168th Rifle Division

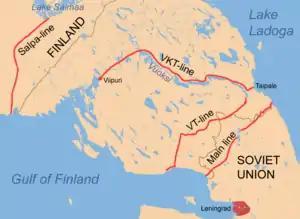
Map showing the four main defence lines built by Finland; Main line, VT-line, VKT-line and the Salpa-line. The Soviet offensive was stopped at the VKT-line.

The victory against German 18th Army left Finland still in control of the territory in the Karelian Isthmus it had retaken in 1941. The "STAVKA", now with an abundance of resources, set a priority on defeating the Finnish forces, reoccupying the Isthmus, possibly occupying Helsinki, but in any case driving Finland out of the war. The USSR officially published its peace terms on February 28, but these were rejected on March 8. Although negotiations continued, the "STAVKA" began planning for operations in May. On June 1 the 110th Corps was transferred back to Leningrad Front, joining 21st Army.